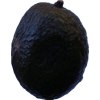
Label: black_avocado